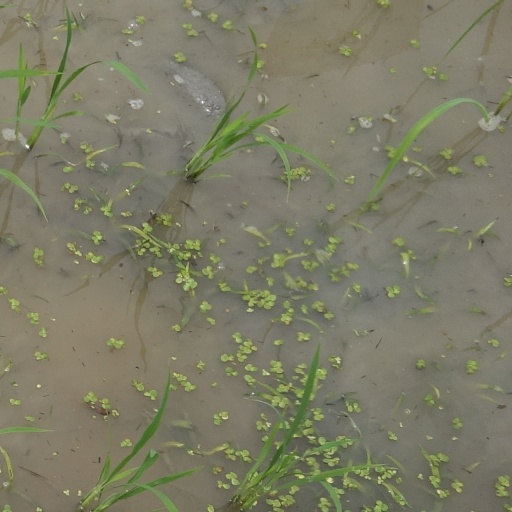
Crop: rice